Russian conquest of Central Asia

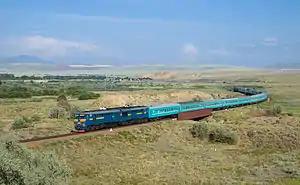
A train crossing the Kazakh steppe

In 1847–1864 the Russians crossed the eastern Kazakh steppe and built a line of forts in the irrigated area along the northern Kyrgyz border. In 1864–68 they moved south, conquered Tashkent and Samarkand, confined the Khanate of Kokand to the Ferghana valley and made Bokhara a protectorate. This was the main event of the conquest. Our sources do not say why an eastern approach was chosen, but an obvious guess is that irrigation made it possible to move armies without crossing steppe or desert. This was important when transport required grass-fed horses and camels. We are not told how Russia supplied an army this far east, or if this was a problem. It is not clear why a forward policy was now adopted. It seems that different officials had different opinions and much was decided by local commanders and the luck of the battlefield. All sources report Russian victories over greatly superior forces with kill ratios approaching ten to one. Even if enemy numbers are exaggerated it seems clear that Russian weapons and tactics were now superior to the traditional Asian armies that they faced. All sources mention breechloading rifles without further explanation. Berdan rifles are mentioned without giving numbers. MacGahan, in his account of the Khivan campaign, contrasts explosive artillery to traditional cannonballs. Artillery and rifles could often keep Russian soldiers out of reach of hand weapons.